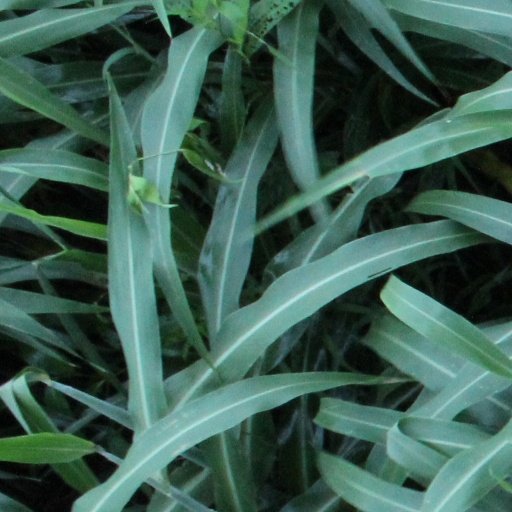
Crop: sorghum